Tuamotu tropical moist forests

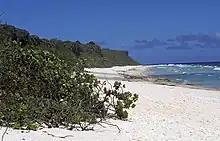
"Tournefortia argentea" growing along the beach on Henderson Island.

Broadleaf strand forests are the typical vegetation on atolls and the lowlands of the high islands. The shrubs "Suriana maritima" or "Pemphis acidula" grow in sandy areas near the beach. "Scaevola" spp. and "Guettarda speciosa" grow between the shore shrubs and "Tournefortia argentea" forest. The forest grows more diverse inland, and includes "Pisonia grandis, Pandanus tectorius, Pipturus argenteus, Sesbania coccinea, Cordia subcordata, Morinda citrifolia", and "Calophyllum inophyllum". "Myrsine naiuensis" is endemic to Niau atoll.